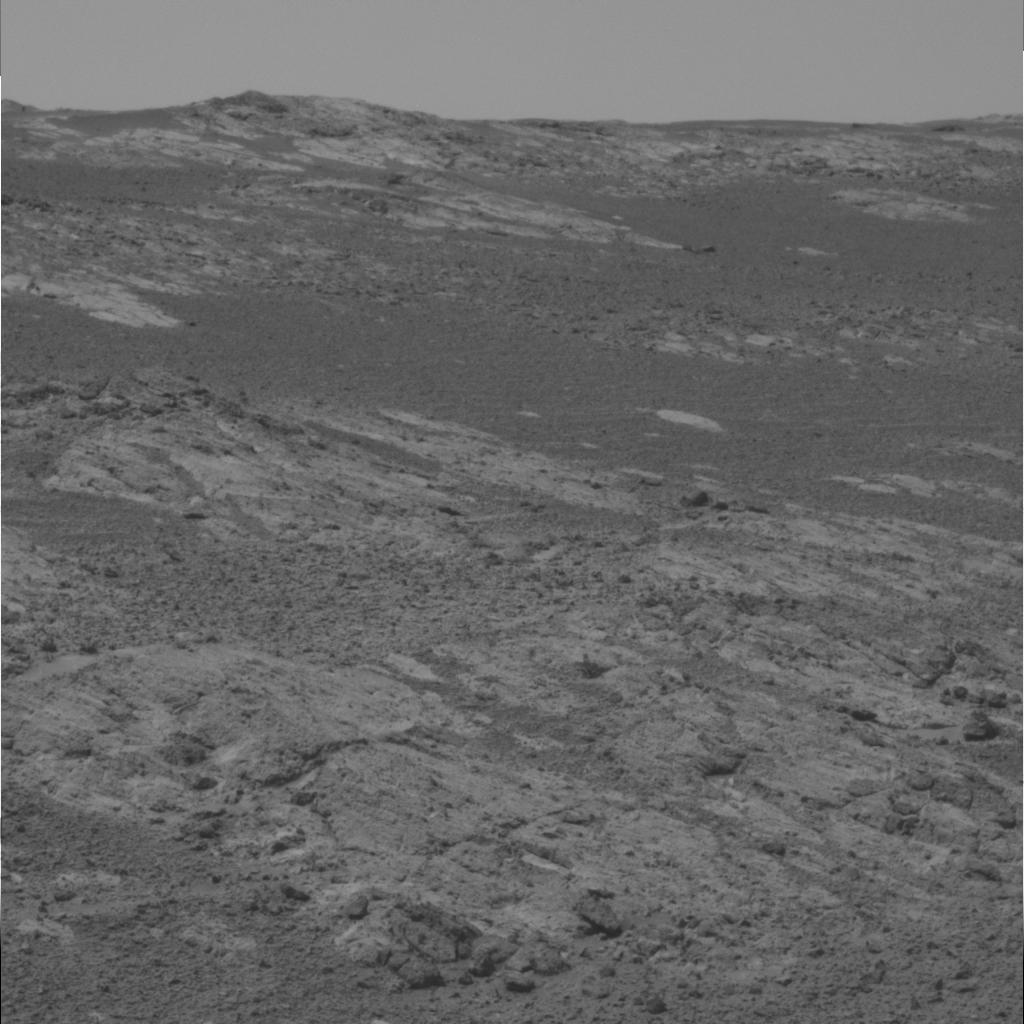
Surface features visible: Rock Outcrops, Float Rocks, Soil, Distant Vista, Sky